The Galleria

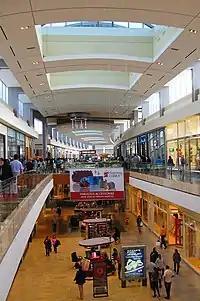
Galleria IV expansion

The idea of an indoor shopping center with a hotel was envisioned in the 1940s by oilman Glenn H. McCarthy, where a second phase was to include the Shamrock Hotel; this concept was scrapped right after the Hilton Hotel franchise took over the Shamrock in 1955. Glenn H. McCarthy's abandoned concept would influence Gerald Hines in the late 1960s.